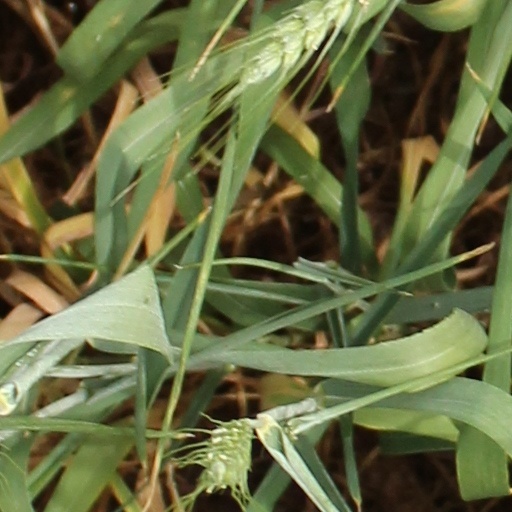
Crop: wheat